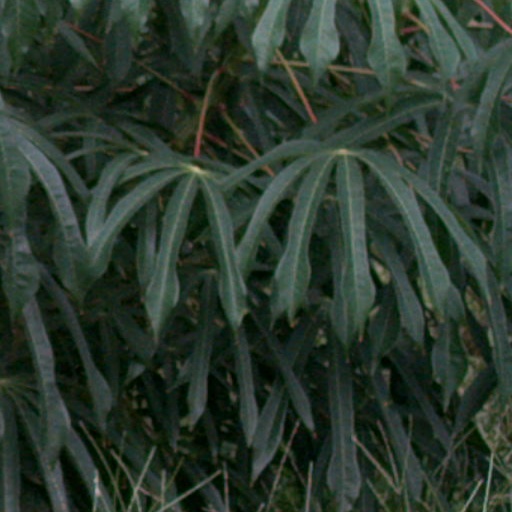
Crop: cassava